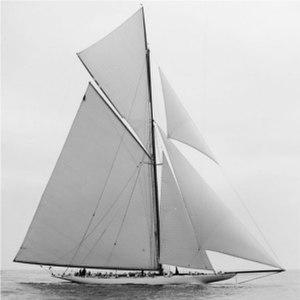
Reliance - Yacht -1903 - Nathanael Greene Herreshoff - vignette carrée
Tableau du Palmarès de la Coupe de l'America.
Charles Barr est un navigateur et skipper professionnel écossais, naturalisé américain en 1893